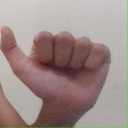
अक्षर: त